The Cycle (1975 film)

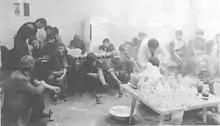
A scene of "the Cycle", the poor selling blood

Like the rest of Mehrjui's films, The Cycle went under a lot of review and many critical statements were written about it at Iranian and foreign journals. The brave subject of the film, the multiple-year ban and the use of commercial cinema stars like Forouzan, made The Cycle the most controversial product of Mehrjui's.